Illumination (image)

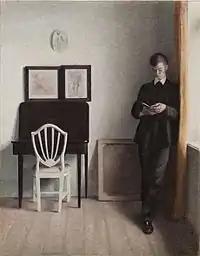
This Vilhelm Hammershøi painting is an example using diffused light, creating a softer image.

Caravaggio's early biographers, Giovanni Pietro Bellori and Joachim von Standrart both stated that Caravaggio worked in a dark room and illuminated his subjects with a single light source from above. Caravaggio's pioneering use of light and shade is known as chiaroscuro.